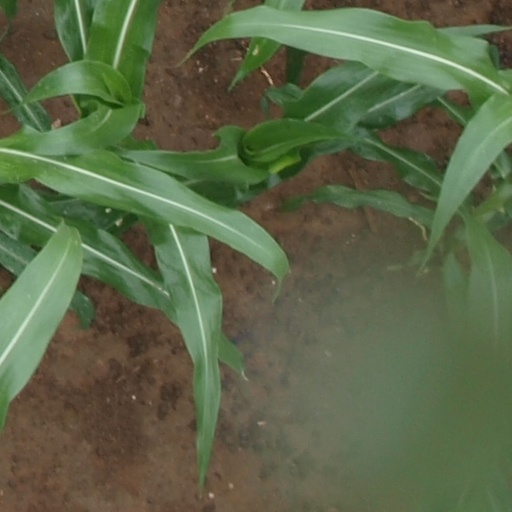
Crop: maize; corn